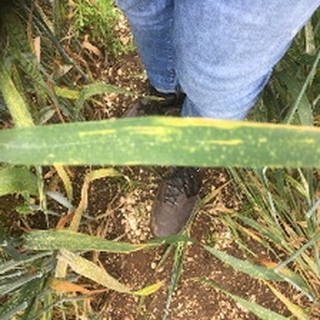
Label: wheat_yellow_rust